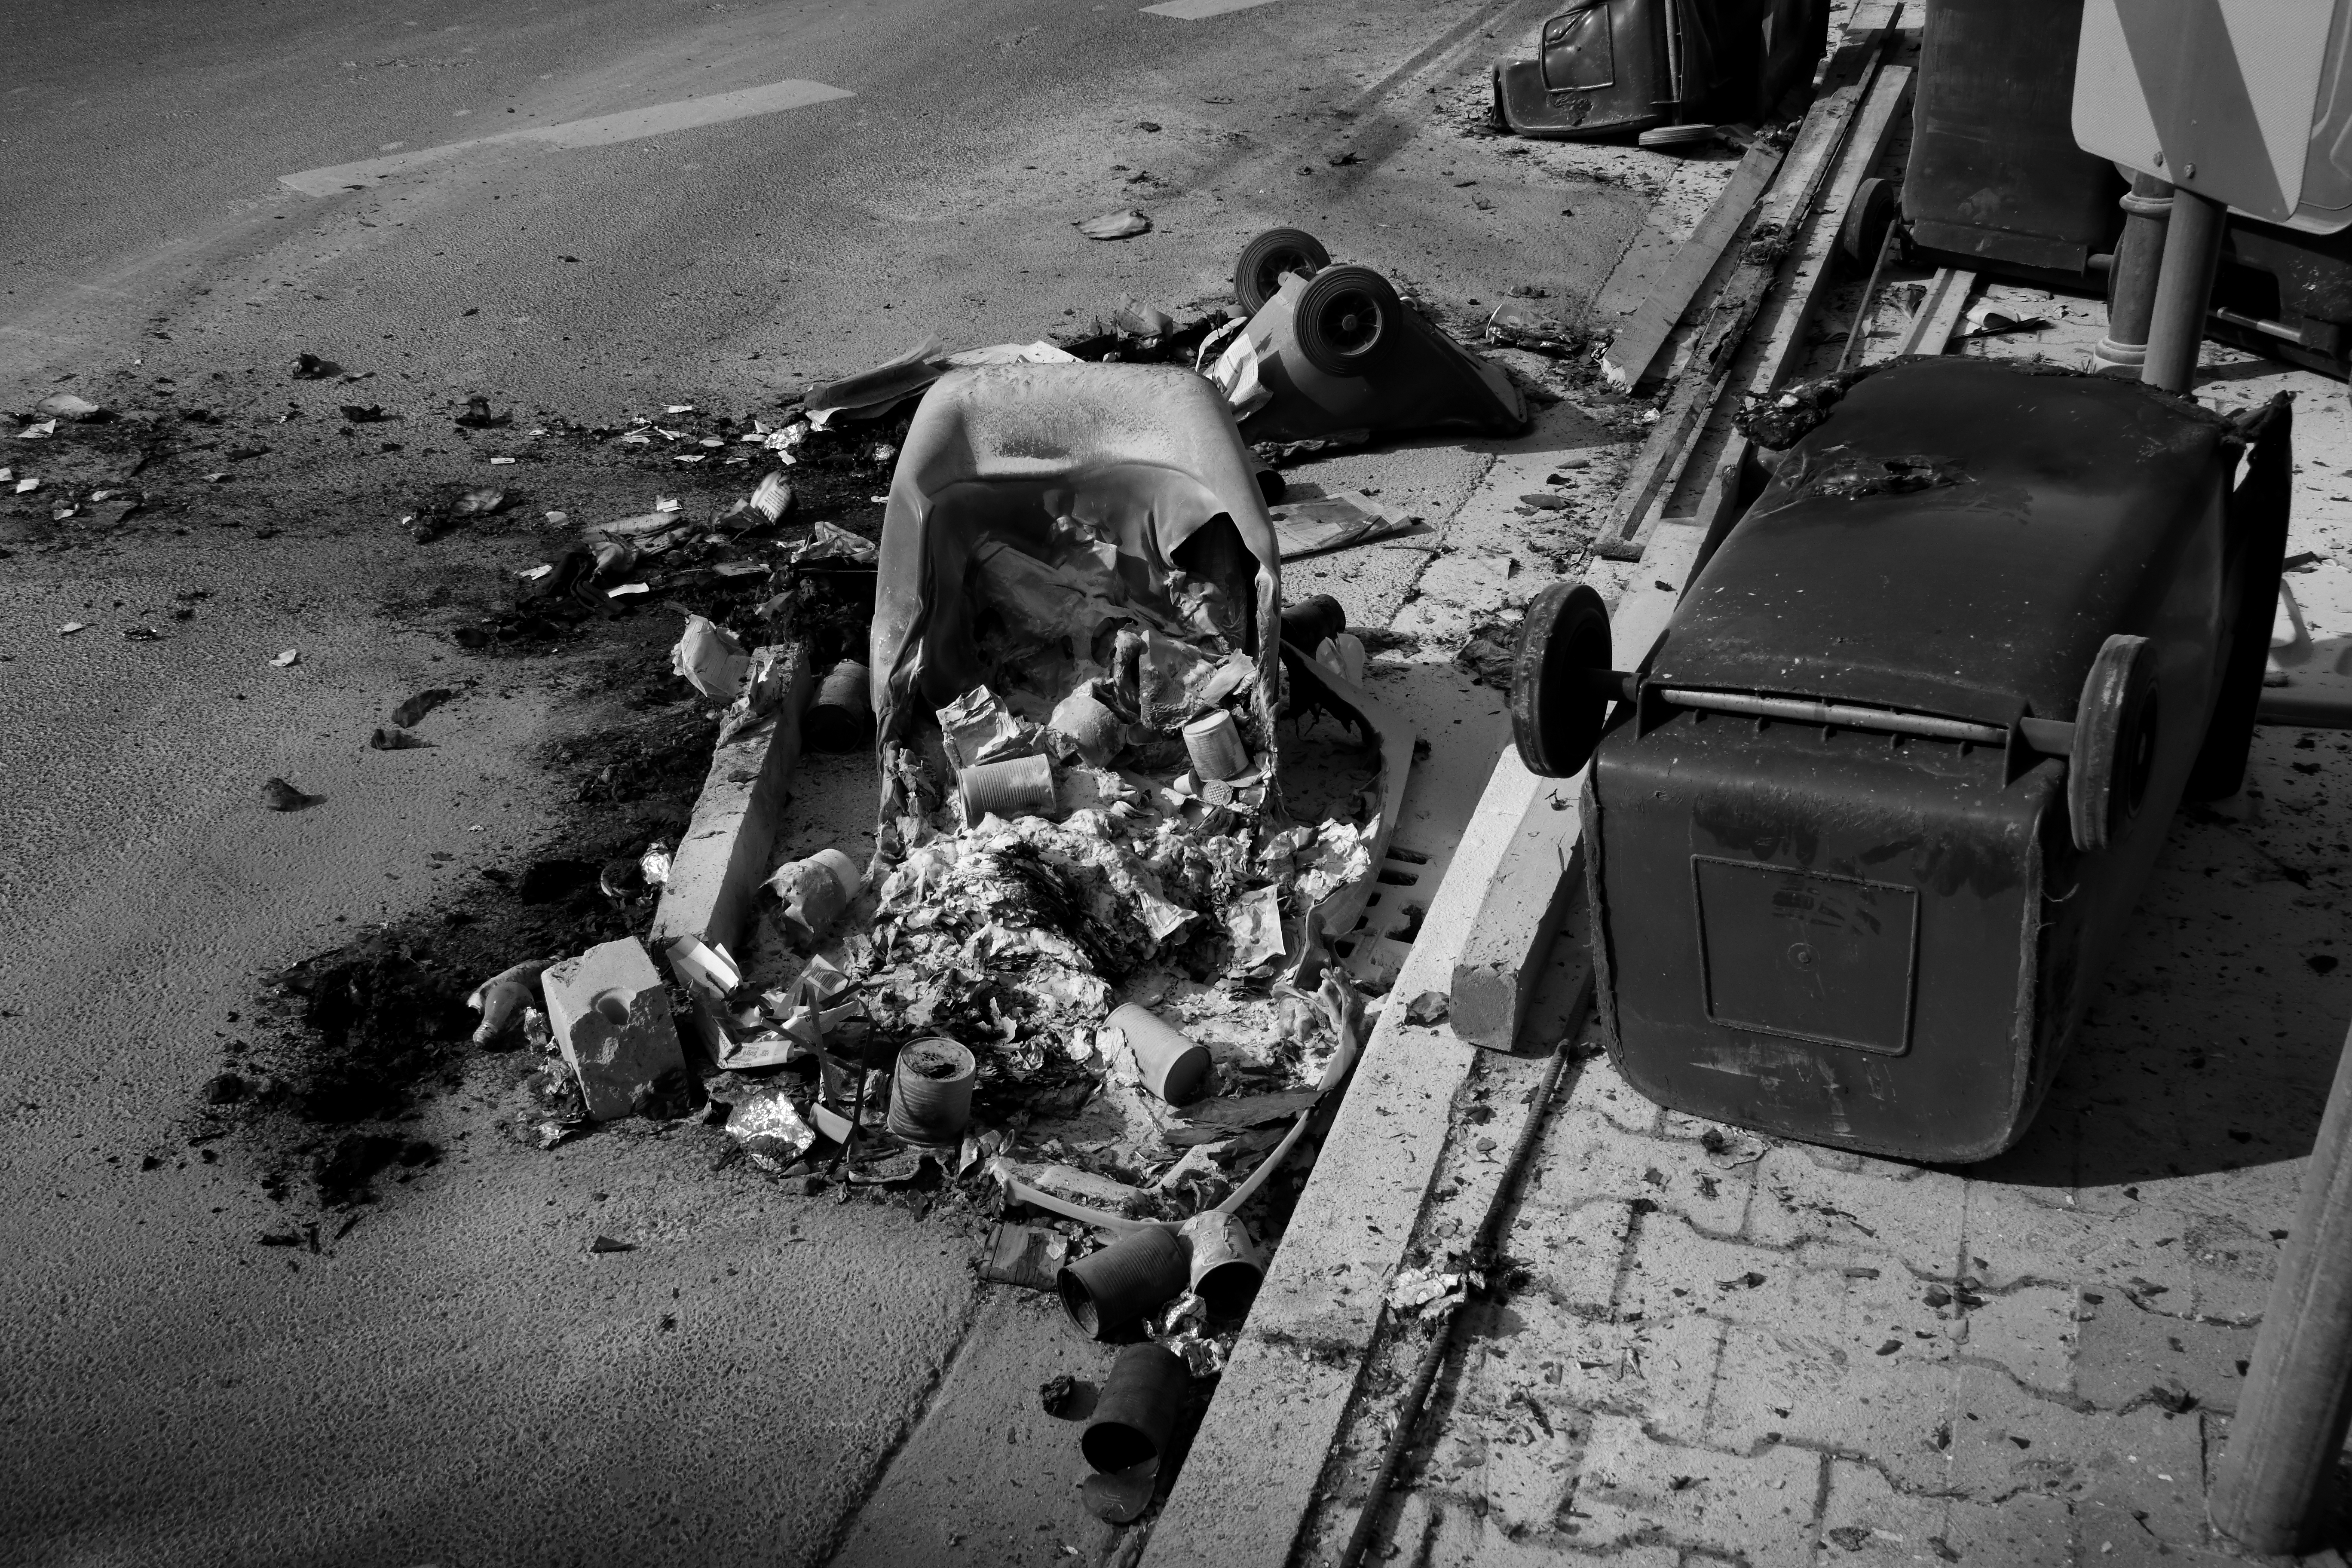
black and white, white, photography, vehicle, black, monochrome, bw, blackandwhite, blackwhite, photograph, germany, alemania, allemagne, sw, schwarzweiss, demonstration, rally, frankfurtmain, frankfurtammain, frankfurtam, frankfurtamain, germania, hesse, hassia, hessen, frankfurt, schwarzweissfotografie, demo, schwarzweif, schwarzweiffotografie, 183, march18th, blockupy, blockupy2015, 18m rz, monochrome photography